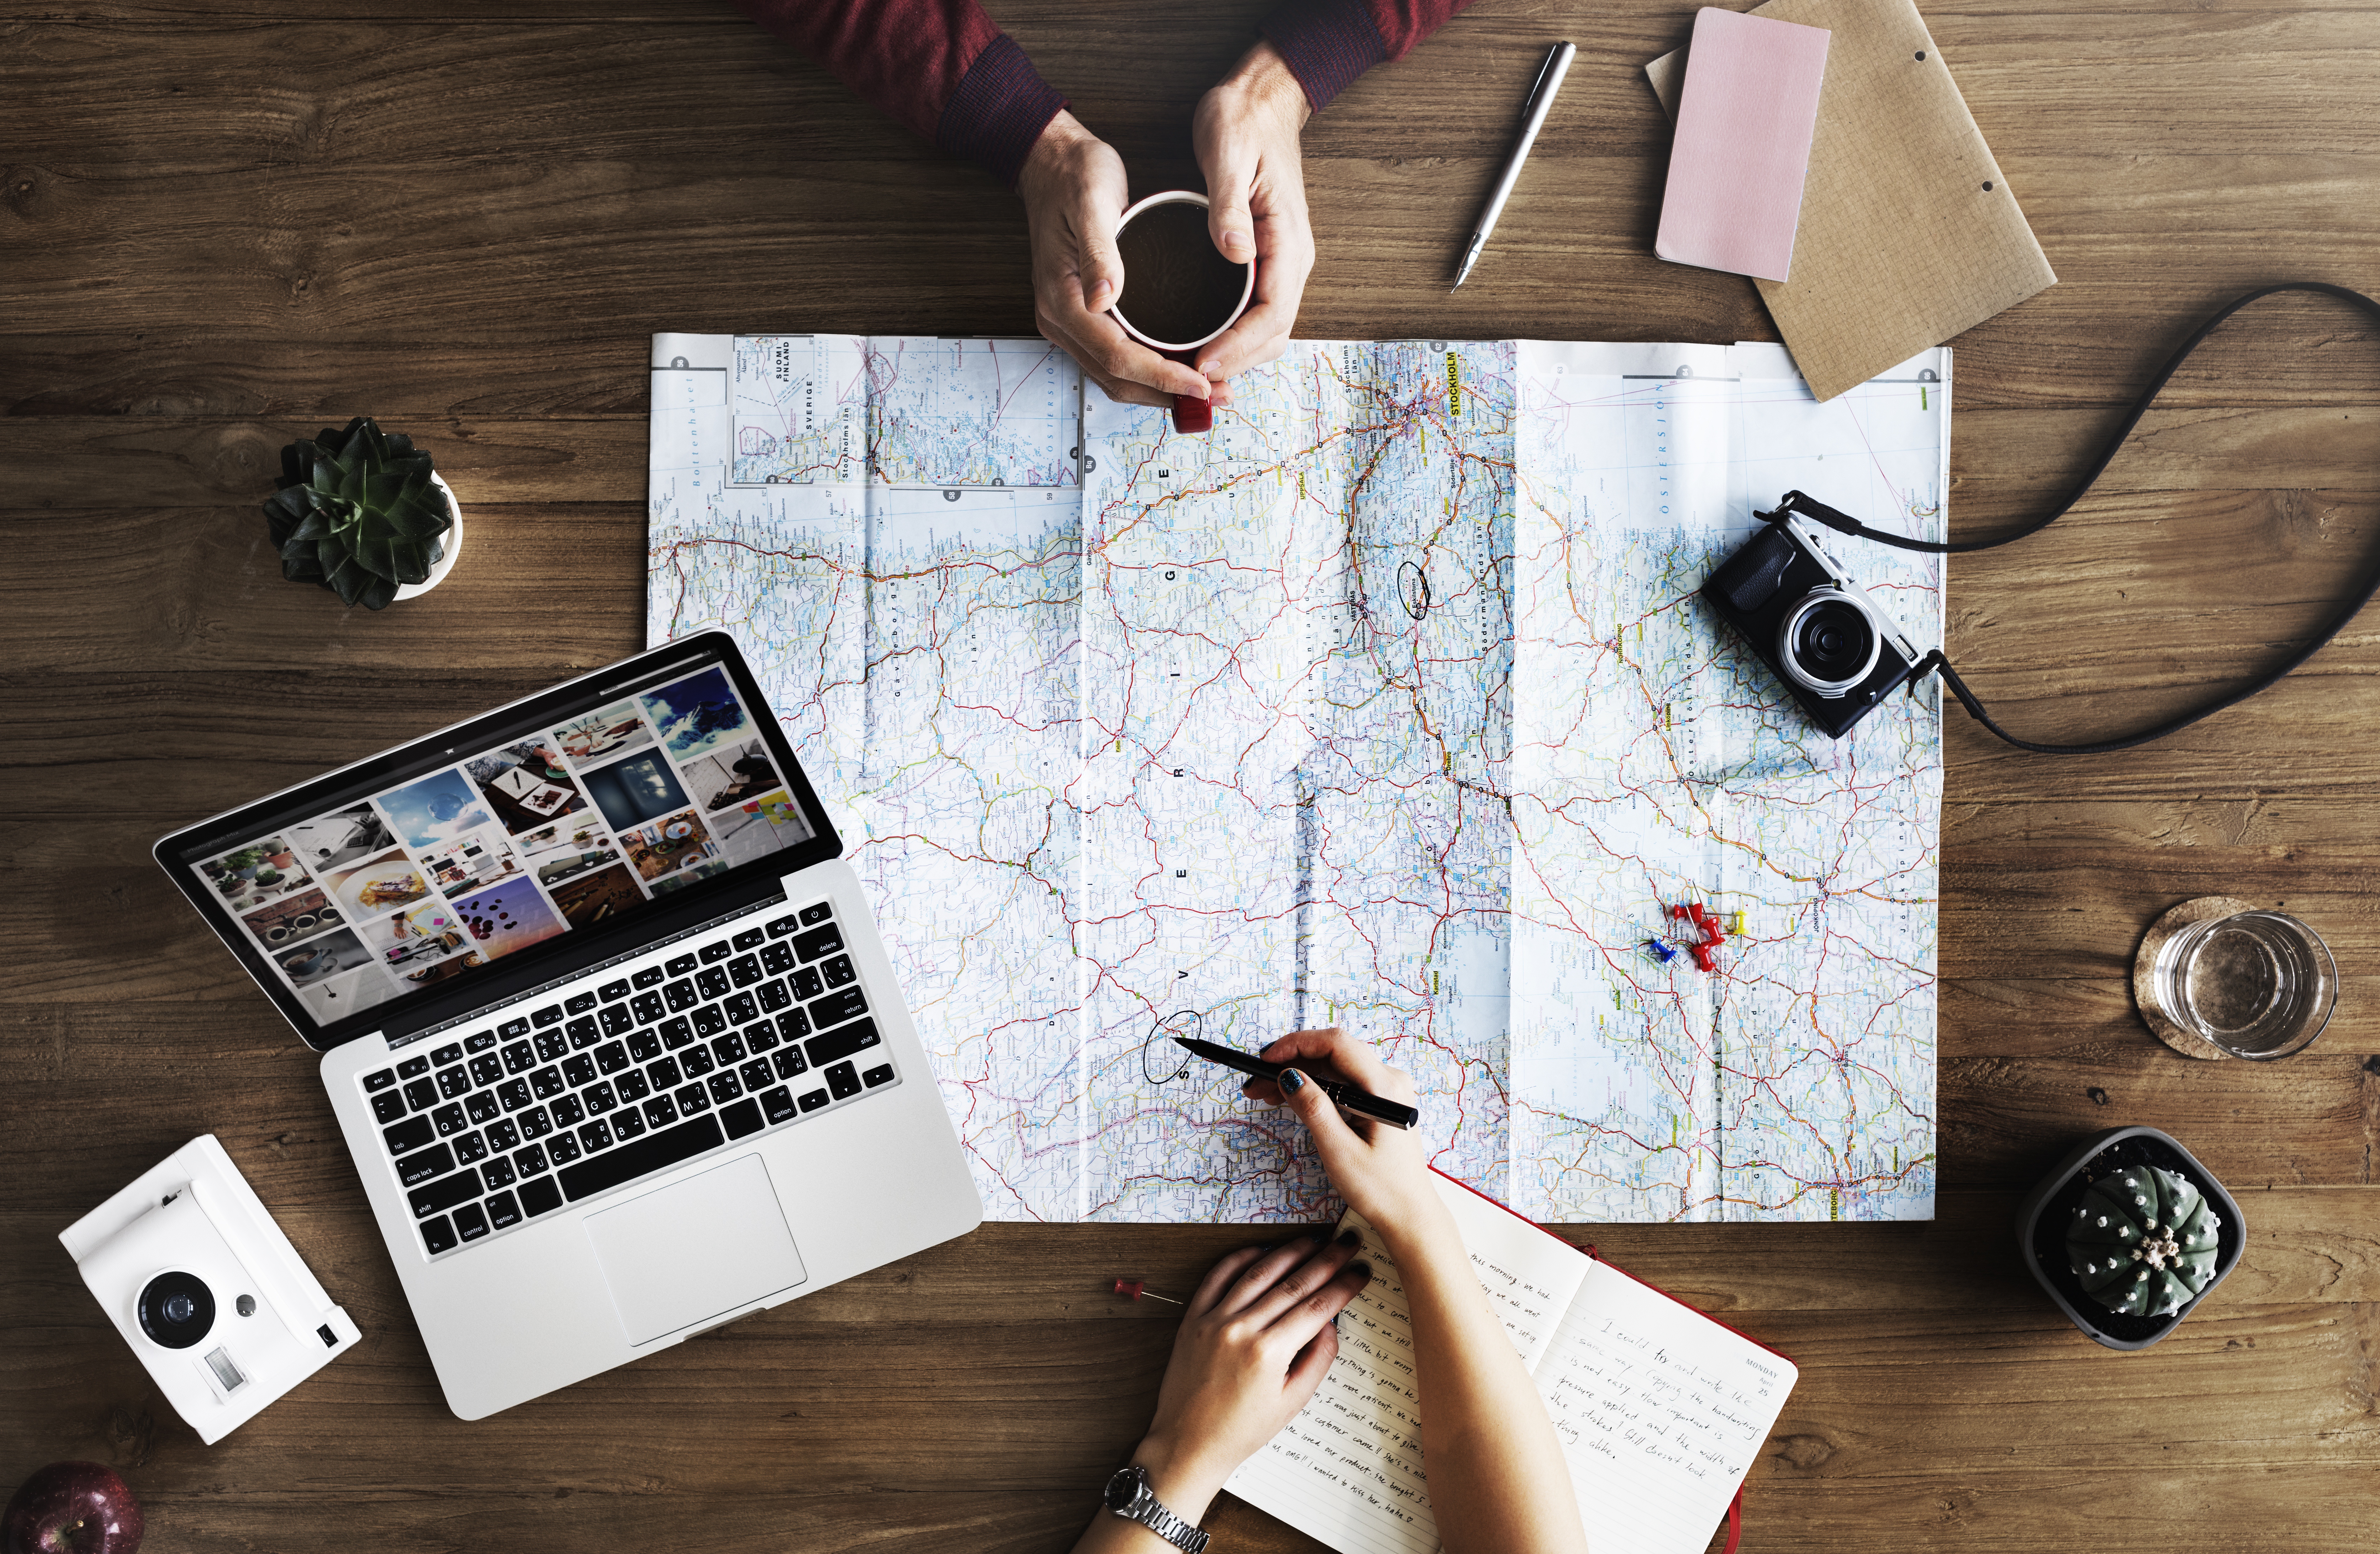
design, desk, wood, office equipment, illustration, paper, still life photography, hand, graphic design, interior design, pattern